Robert Garcia (American boxer)

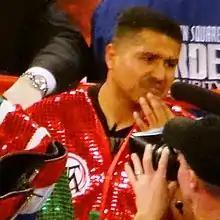
Garcia in 2011

Roberto Garcia Cortez (born January 29, 1975) is an American former professional boxer who competed from 1992 to 2001, and held the IBF junior lightweight title from 1998 to 1999. He has since worked as a boxing trainer, and was voted Trainer of the Year by "The Ring" magazine in 2011, and by the Boxing Writers Association of America in 2012. He is the older brother of professional boxer Mikey Garcia, who was a world champion in four weight classes.